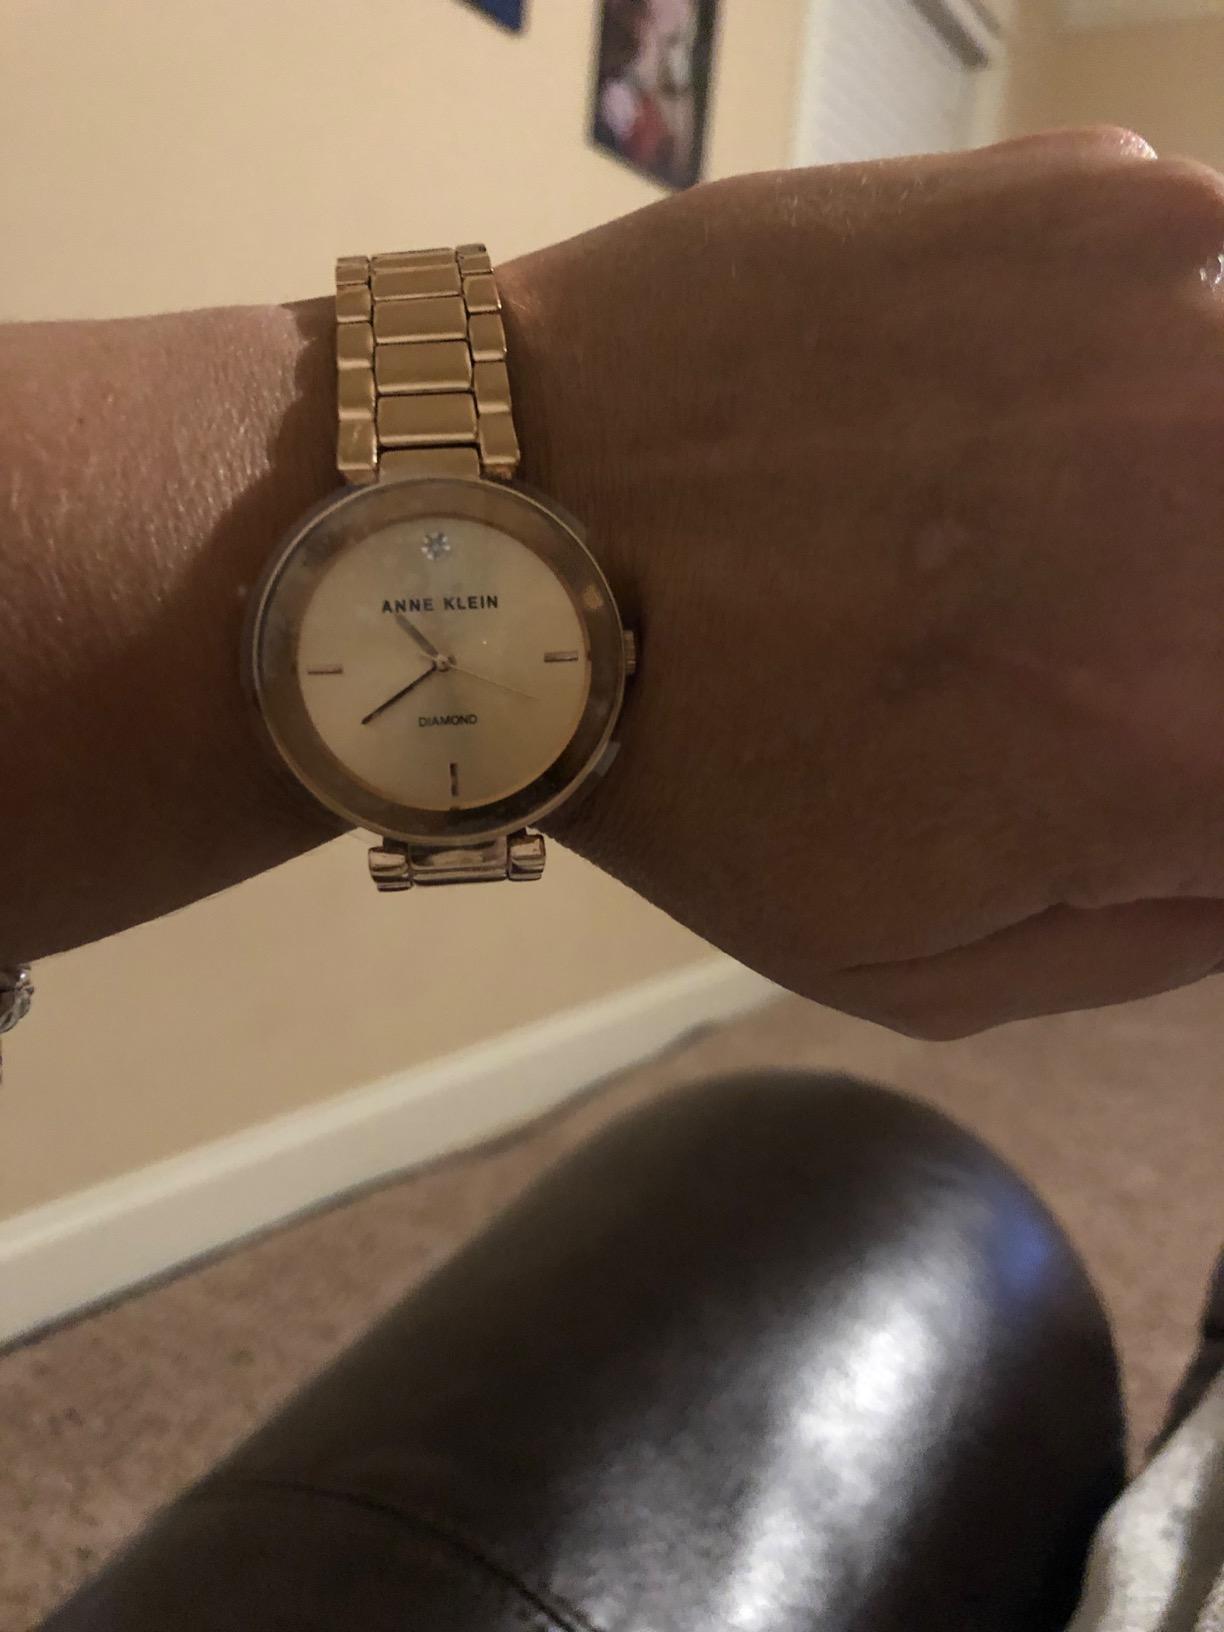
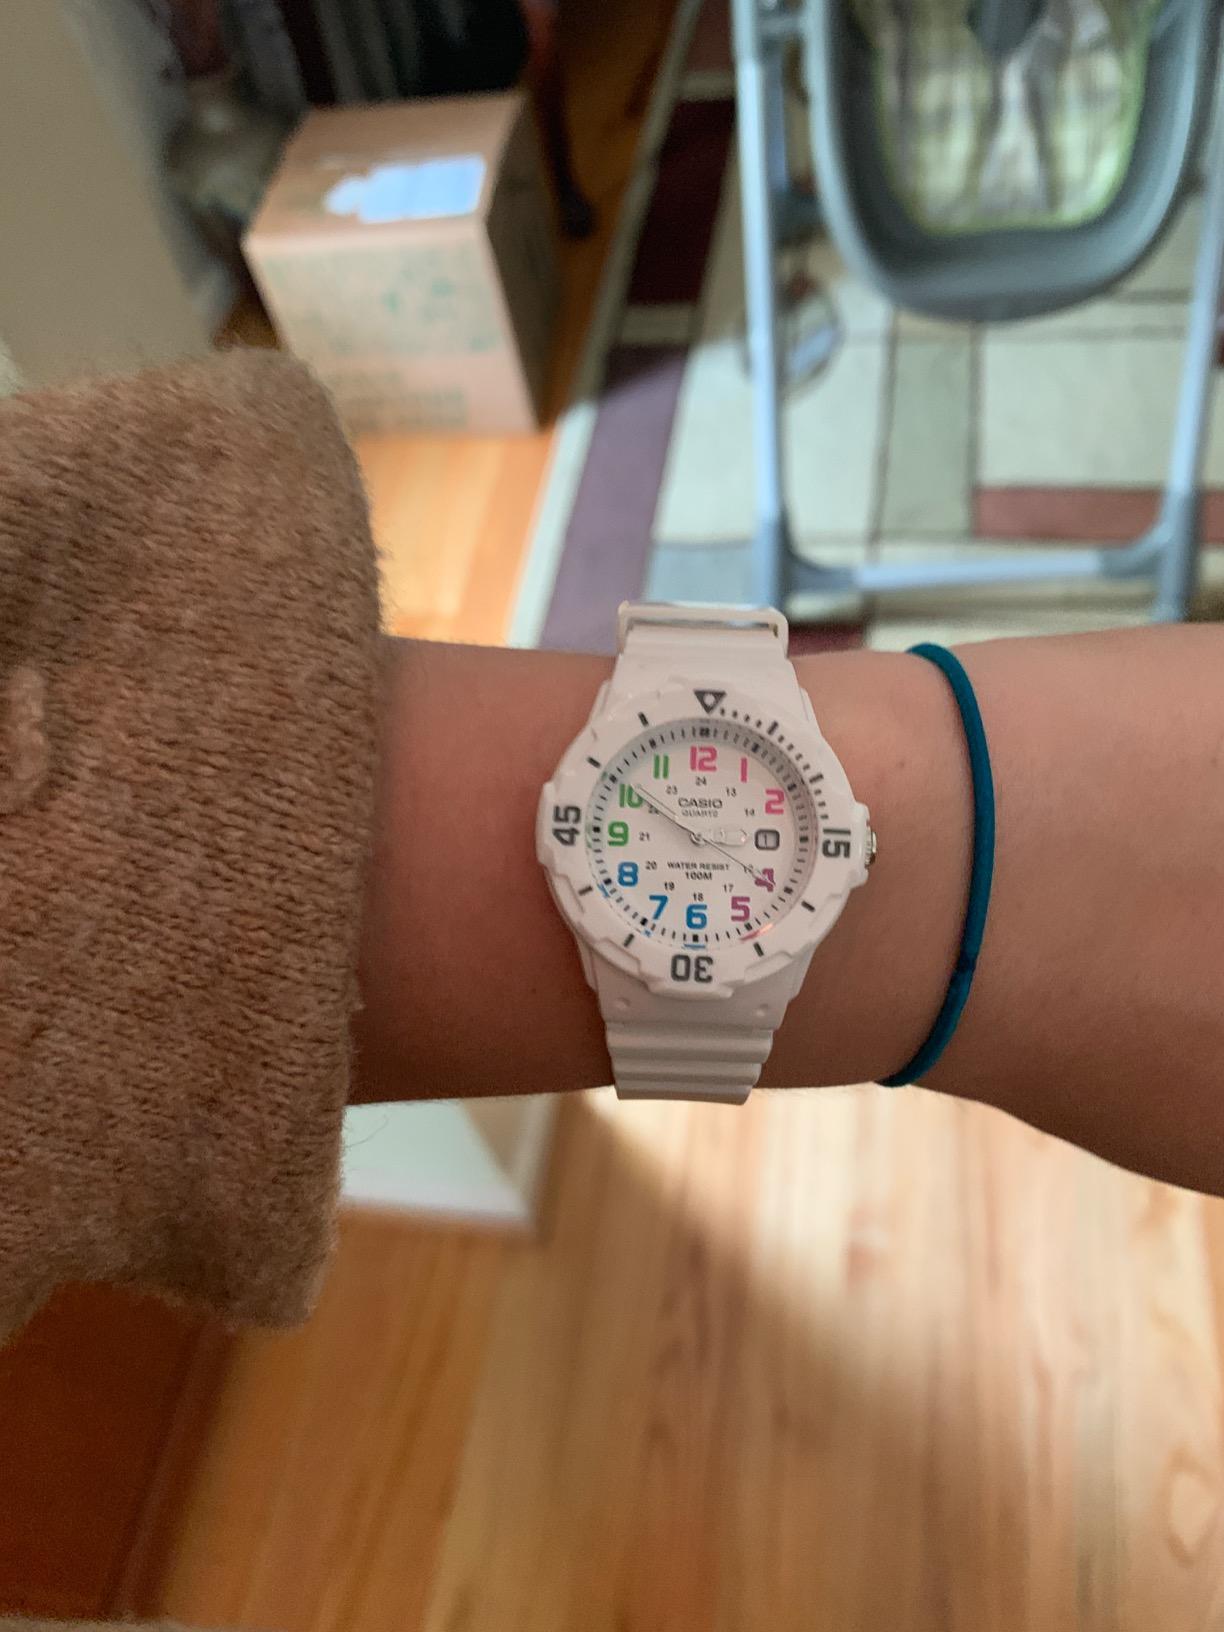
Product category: accessories_watch
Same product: no